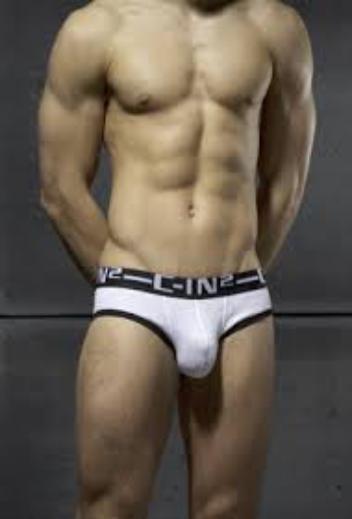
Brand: C-IN2
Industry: Clothes